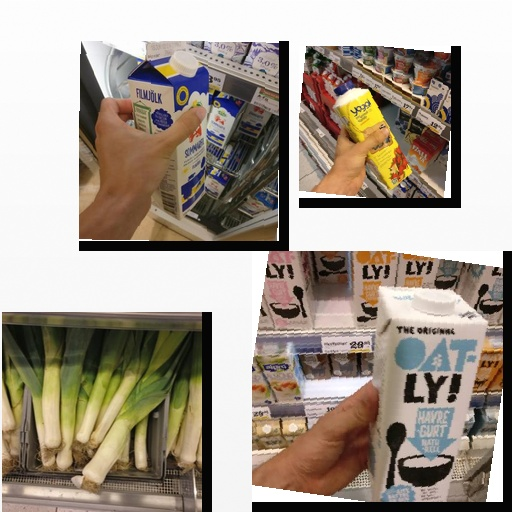
Food items: sour_milk, strawberry_yogurt, leek, oatghurt